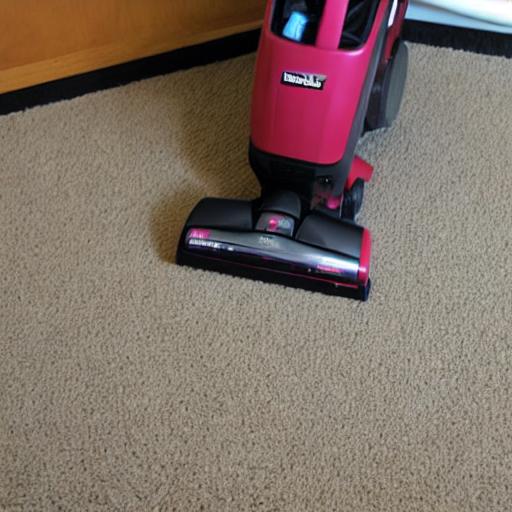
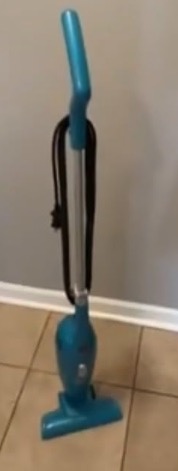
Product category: items_vacuum
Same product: no